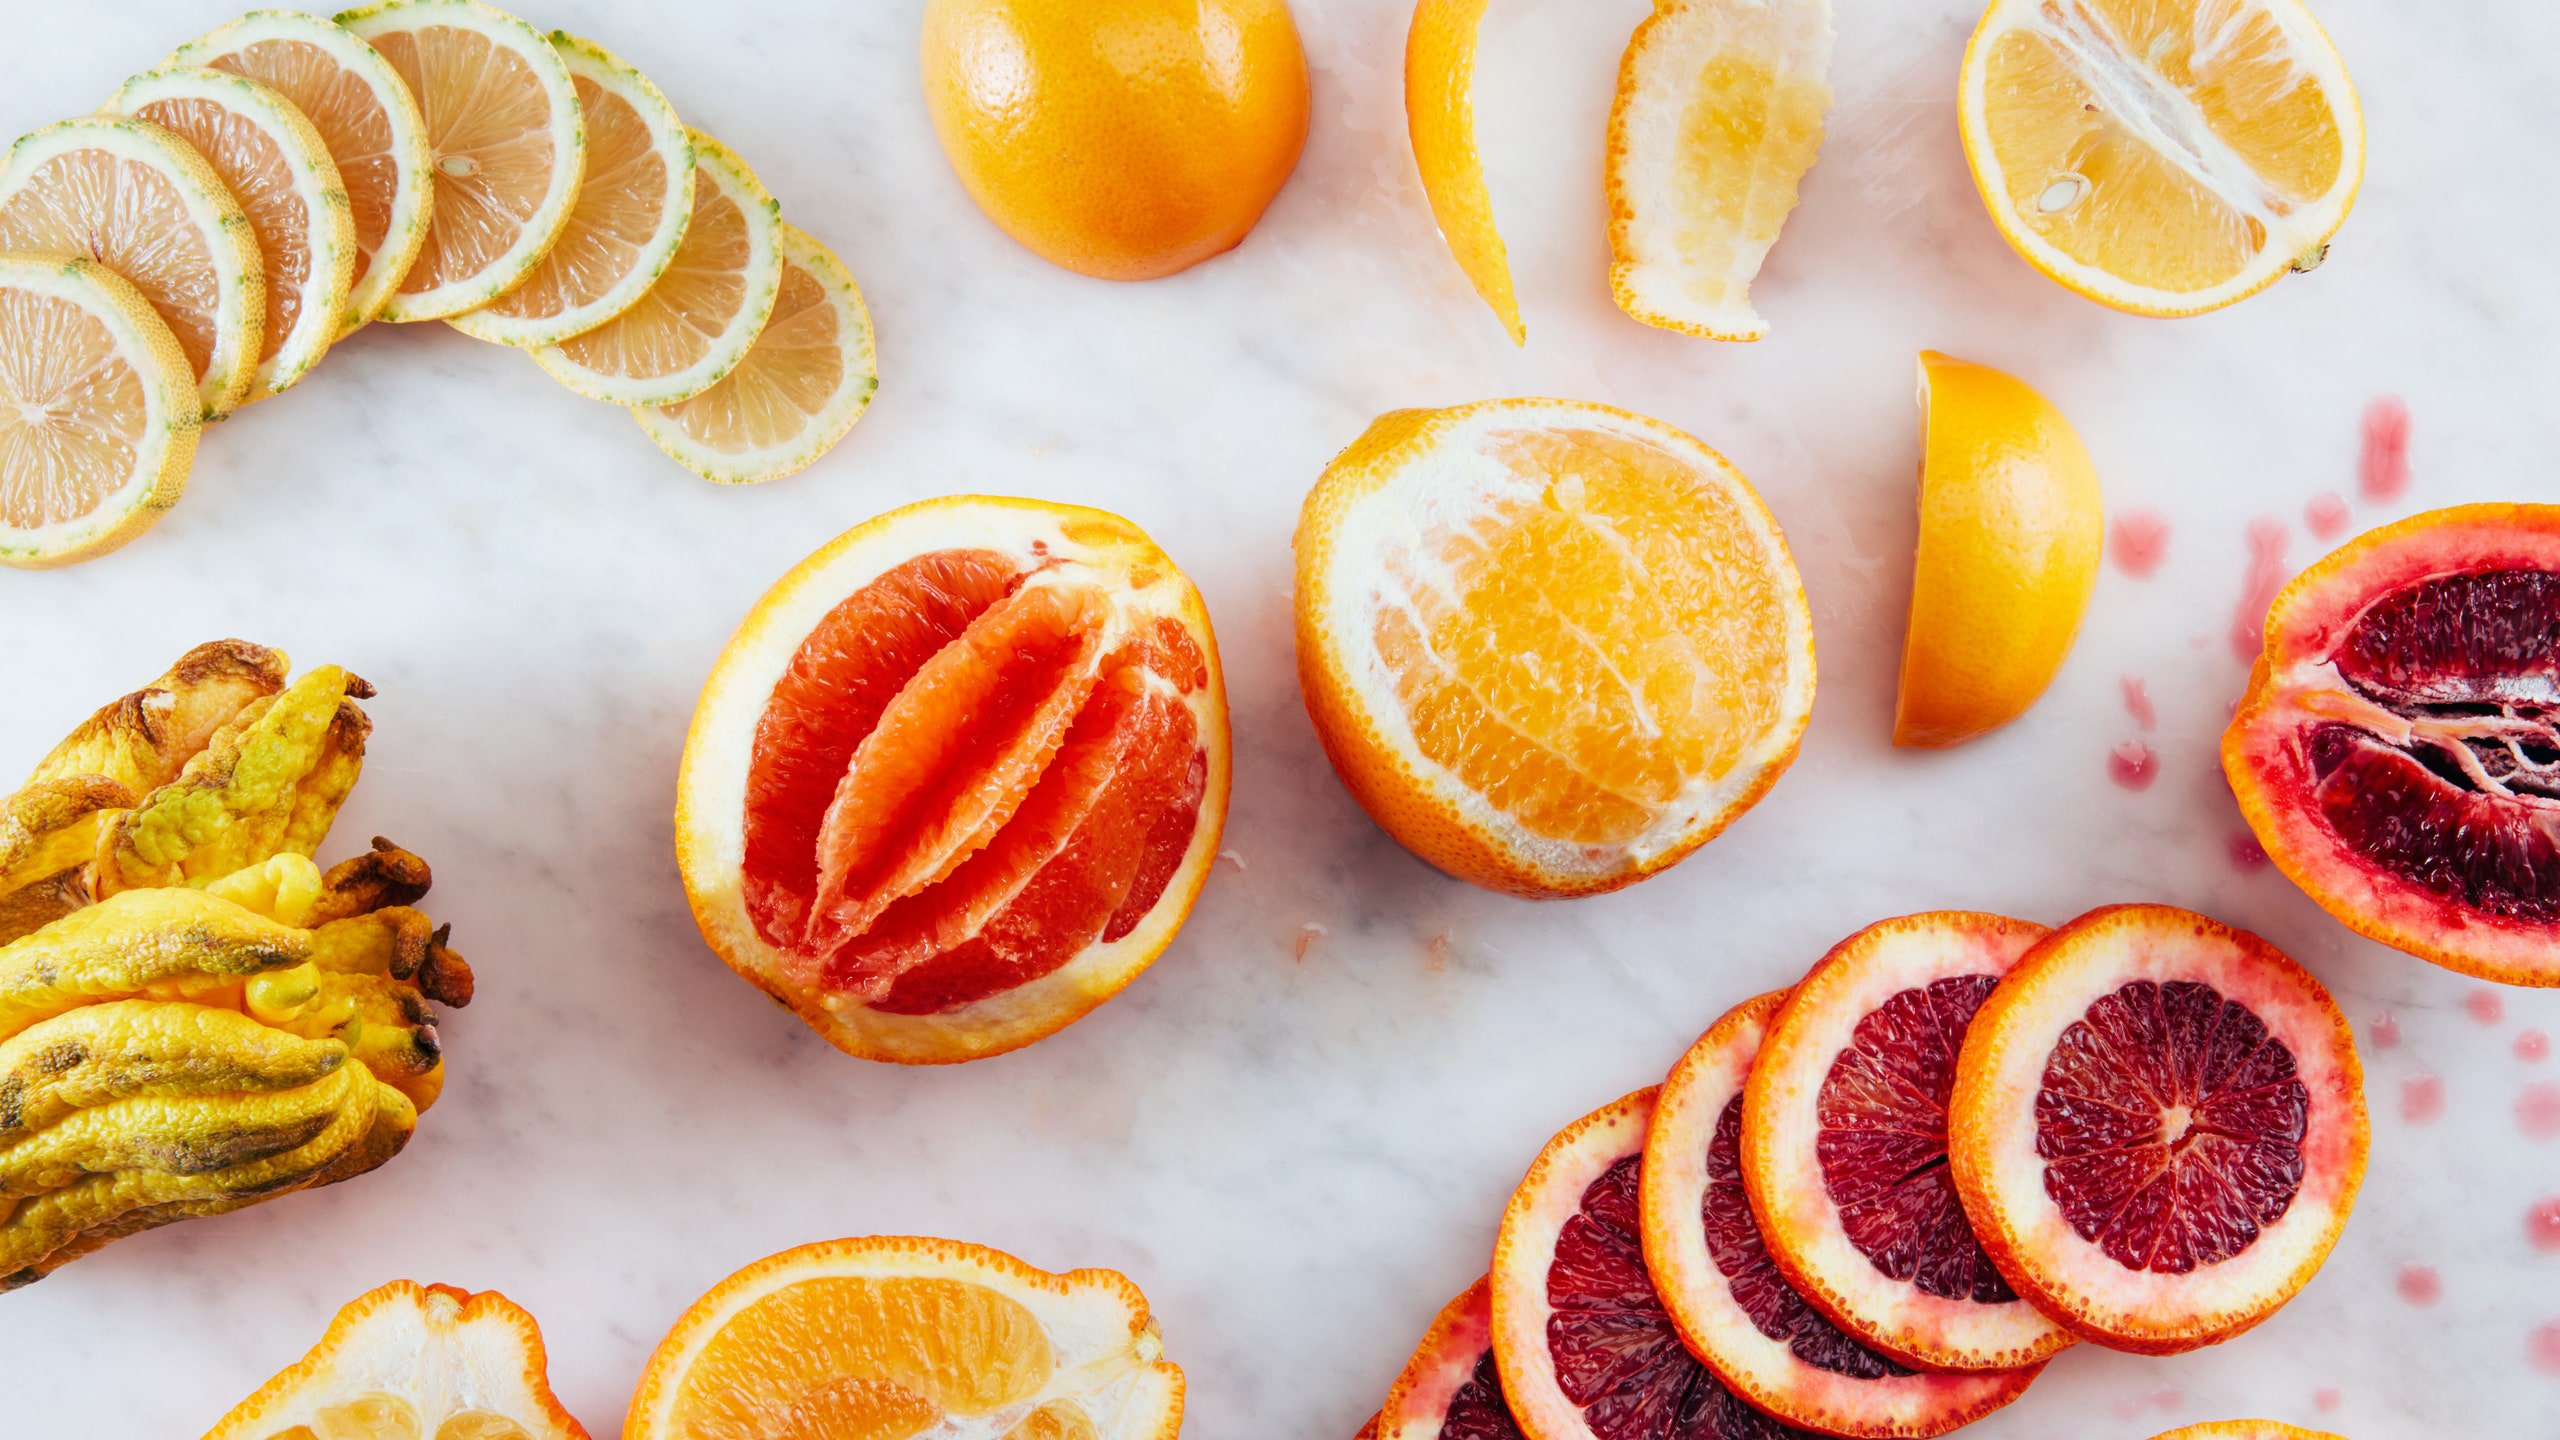
Label: Orange